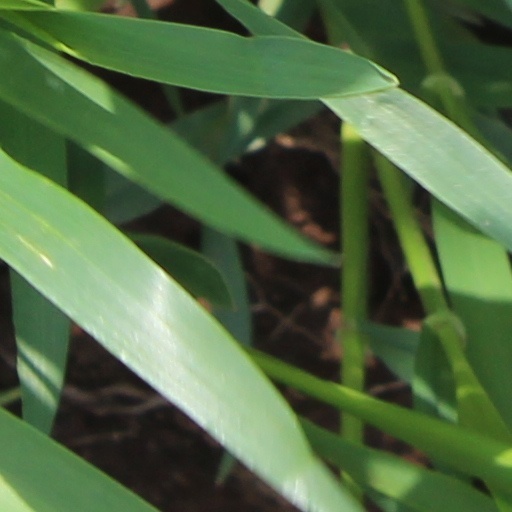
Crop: wheat